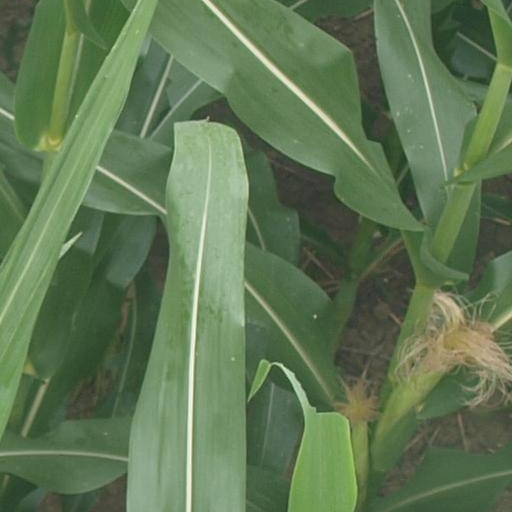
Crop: maize; corn